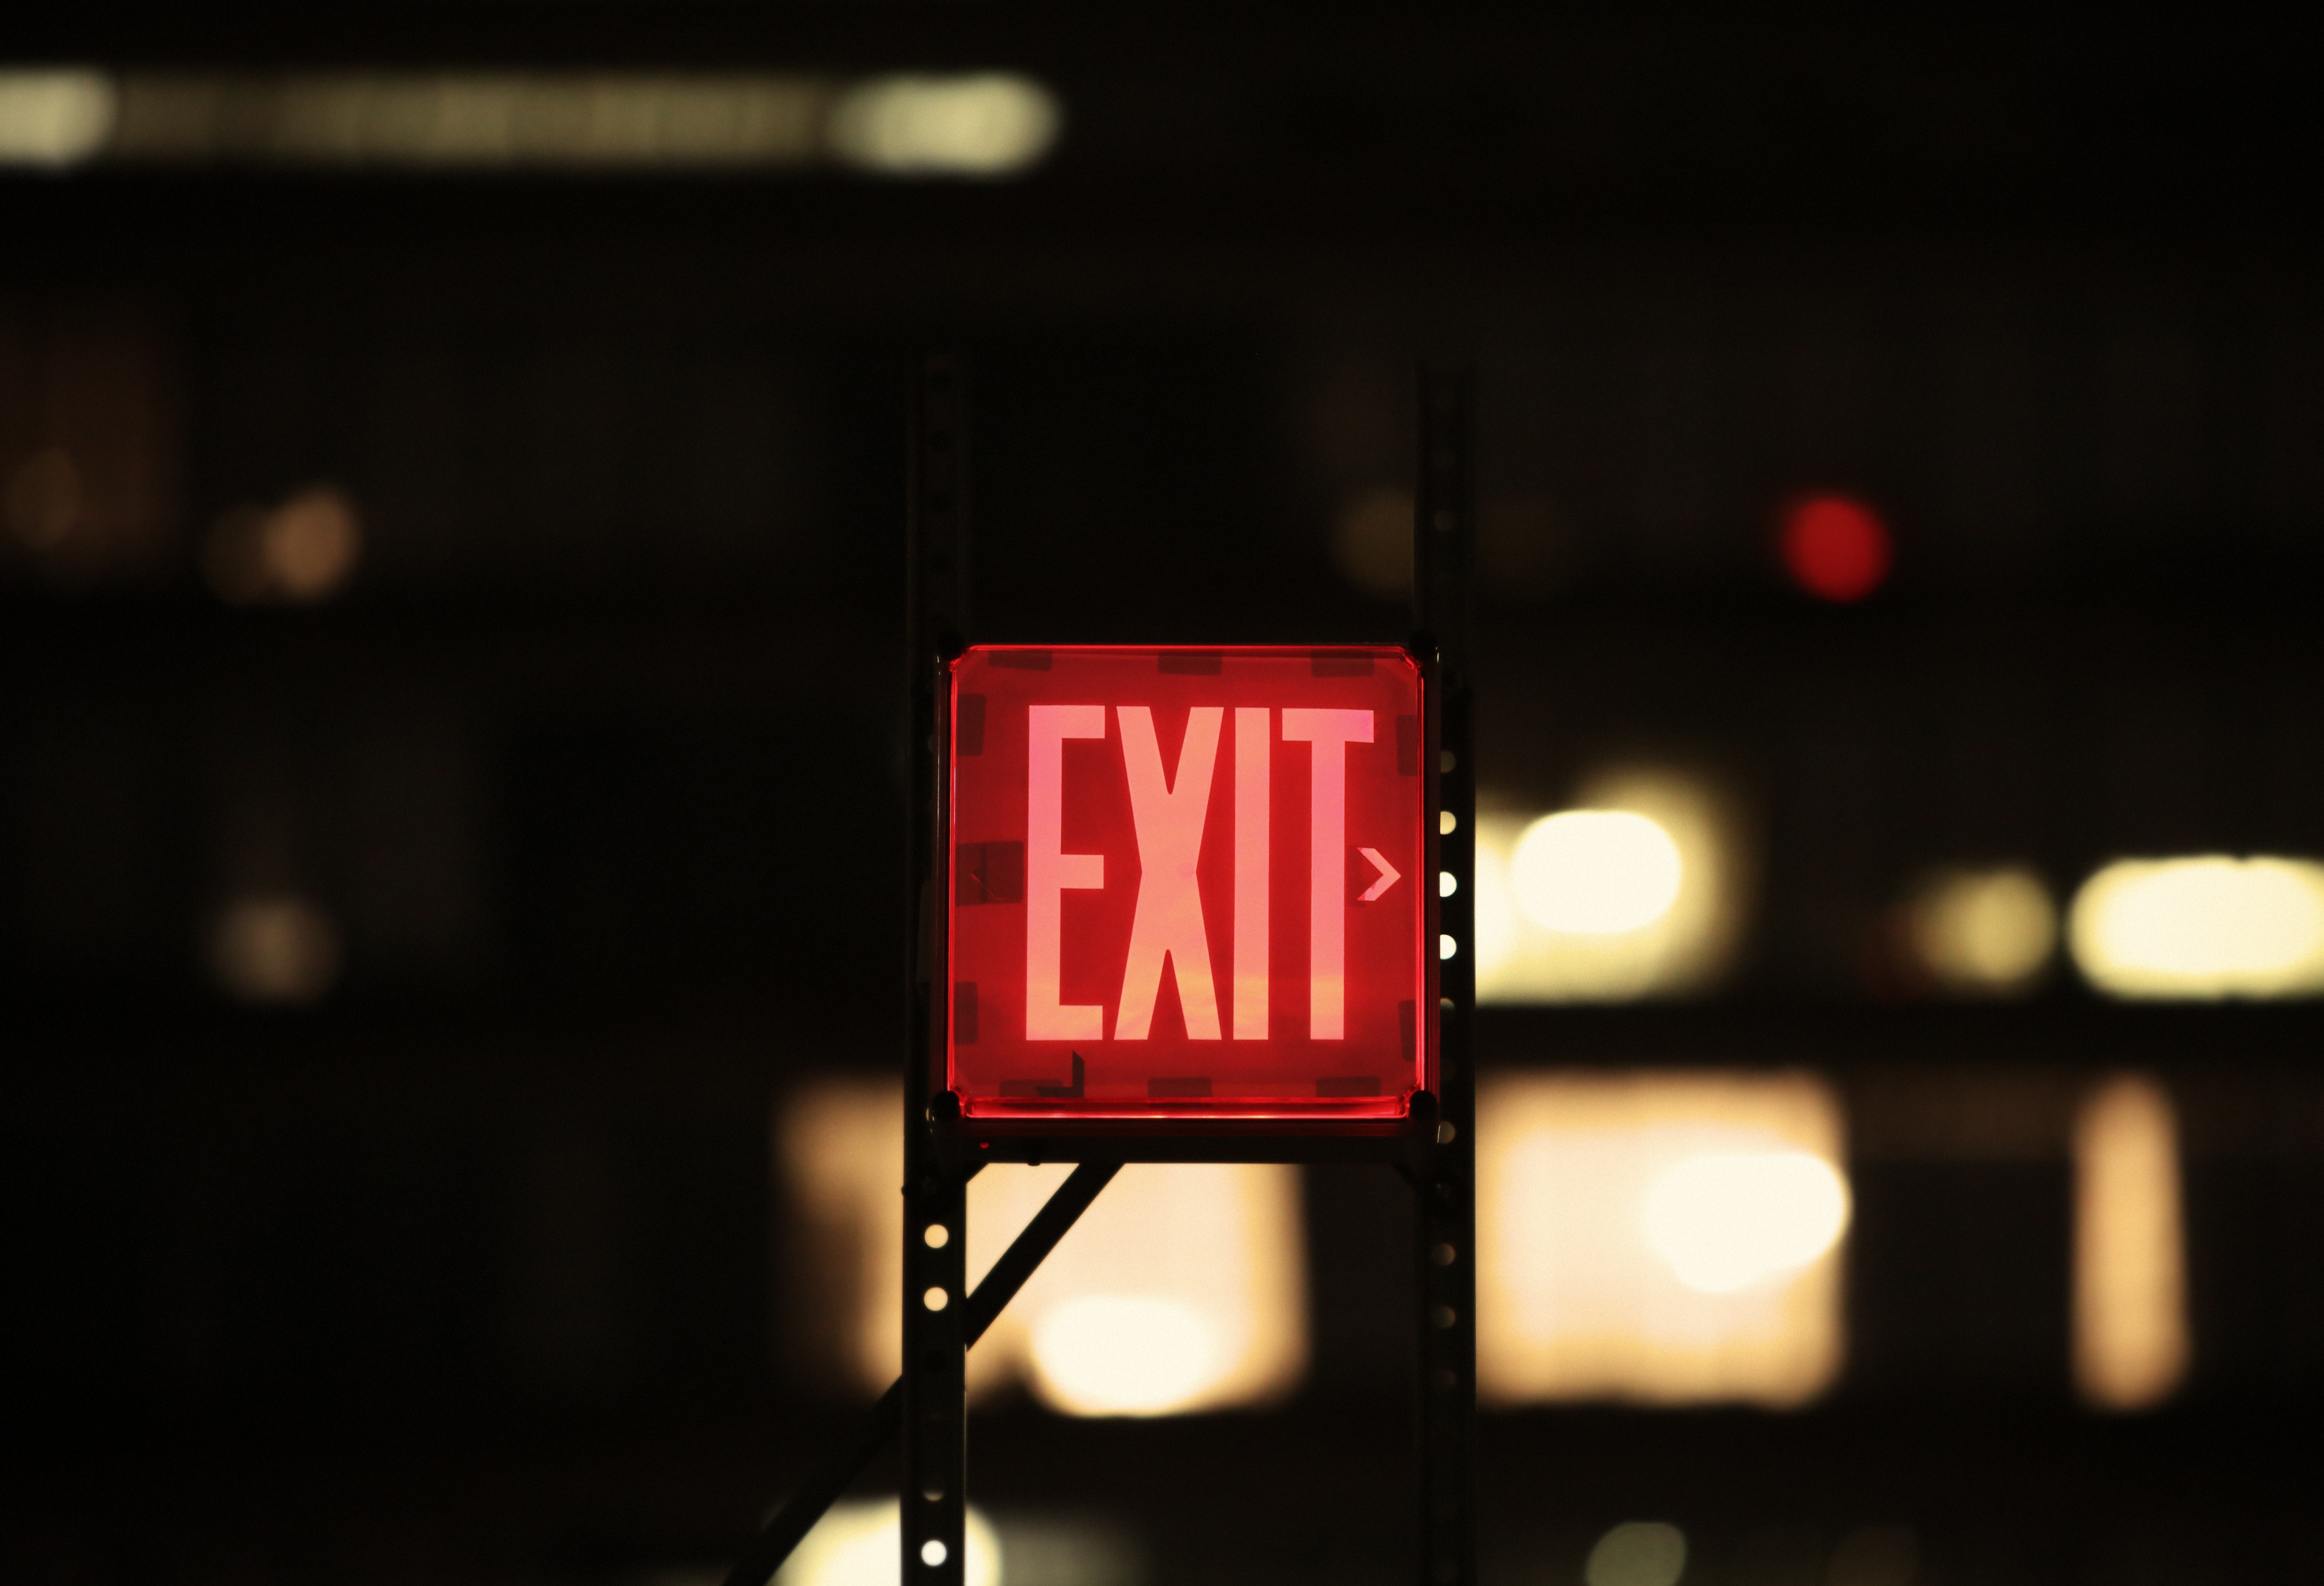
red, light, text, night, font, sky, signage, room, photography, sign, electronic signage, darkness